Luichy Guzman

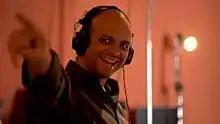
Luichy Guzman in 2013

Luis Alberto Guzmán (born 22 July 1974) is a Dominican composer and singer-songwriter. He has composed the music for the films "Quiero ser fiel", "Ladrones" and "Veneno: Primera caída – El relámpago de Jack", for which he won the Premio La Silla in 2018.